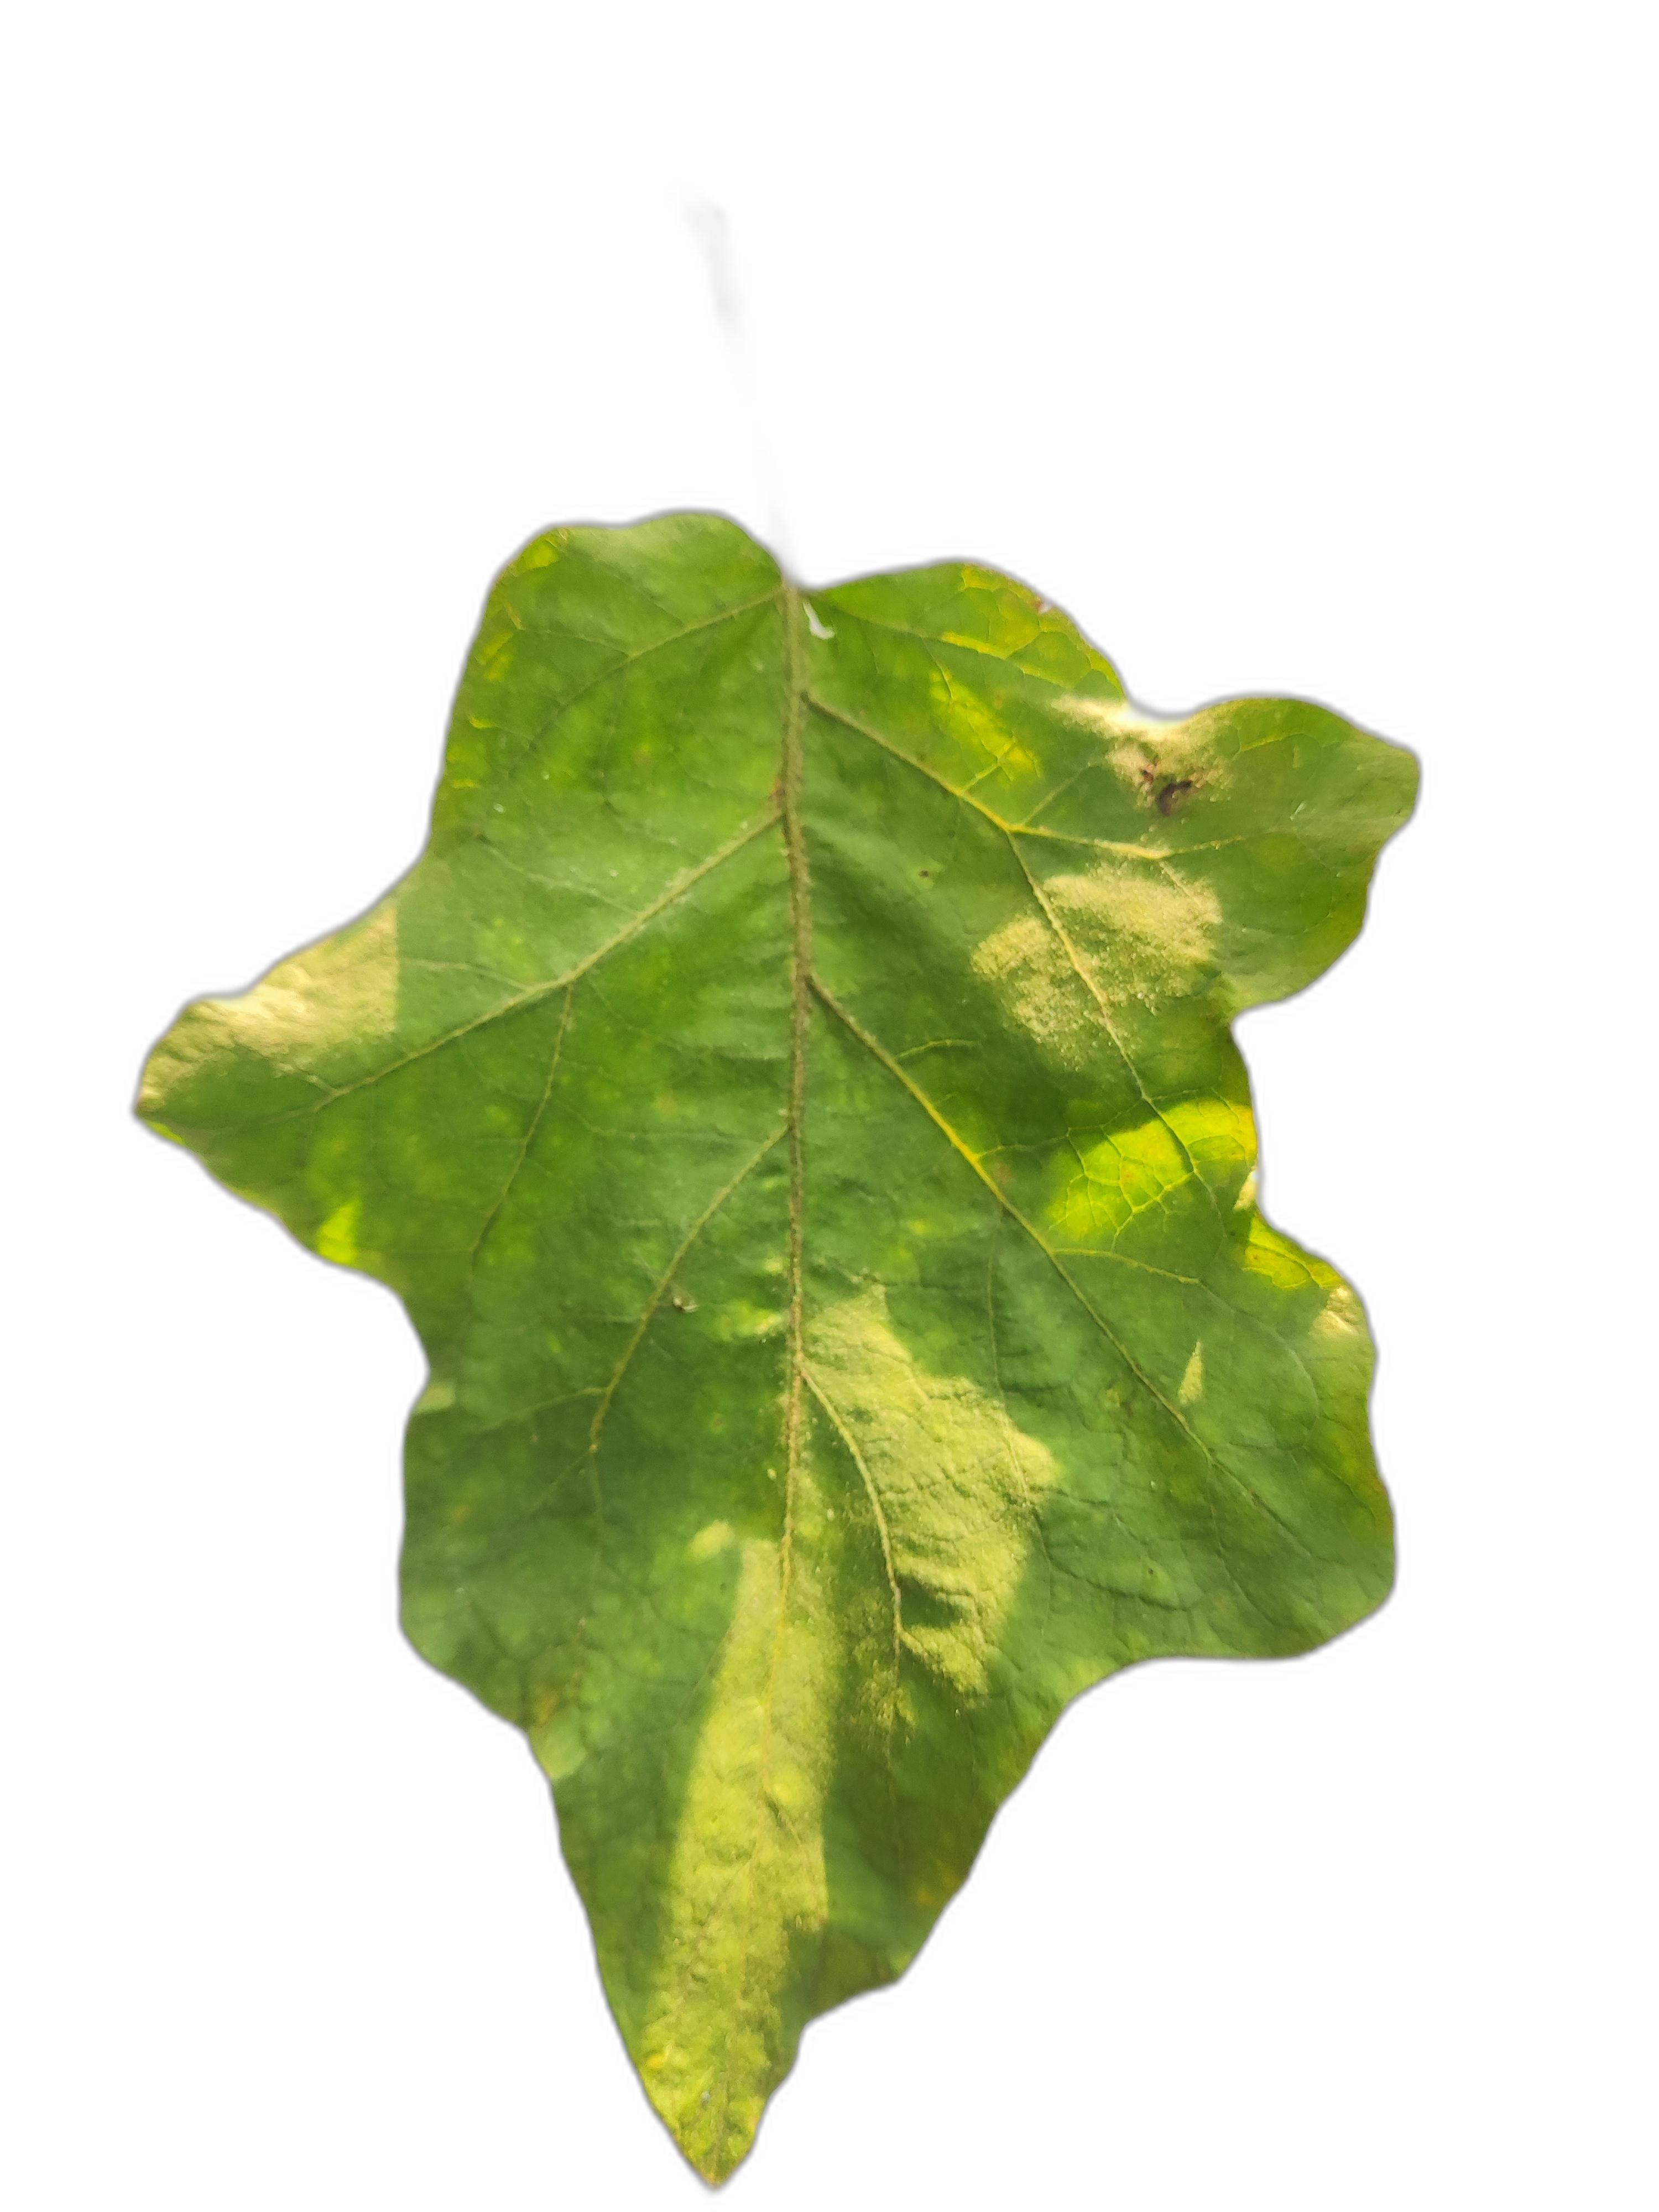
Label: Healthy Leaf